Agkistrodon laticinctus

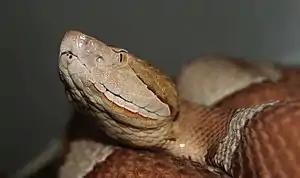
Head of a broad-banded copperhead ("Agkistrodon laticinctus")

This form is typically a light tan in color, with darker brown, wide crossbands - which gives it its common name. The actual color varies, by locality, from a red-brown, to a gray-brown. It overlaps with the eastern copperhead,eastern copperhead ("A. contortrix") in the southern reaches of its range, making specimens there difficult to distinguish, but generally "A. contortrix" has banding that narrows at the spine, creating hourglass shapes, whereas "A. laticinctus" has even bands. They grow to approximately 20-36 inches (50–90 cm) in length. As juveniles, all species of "Agkistrodon" have a bright green-yellow color to their tail tips, believed to be used as a lure to attract prey items to approach within striking range. The color fades to a grey or brown at about a year of age.